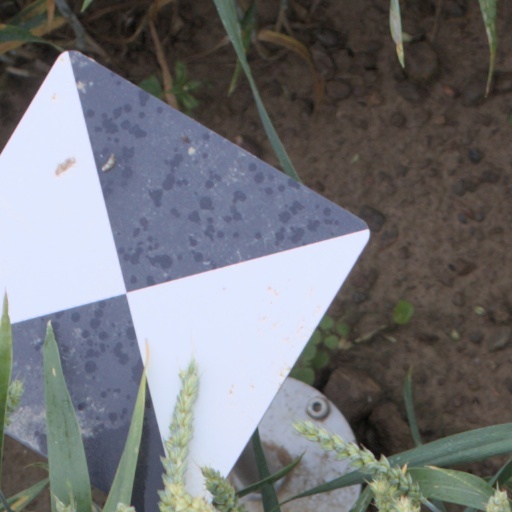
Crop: wheat